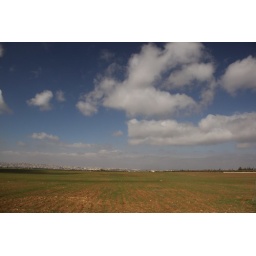
A field in the foreground and the edge of Madaba in the background are displayed below a beautiful blue lightly clouded sky.